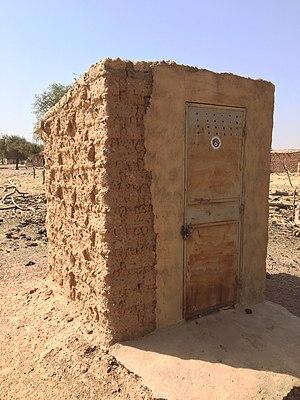
Latrine privée de Sam
Sam est un village situé dans le département de Kongoussi de la province du Bam dans la région du Centre-Nord au Burkina Faso.